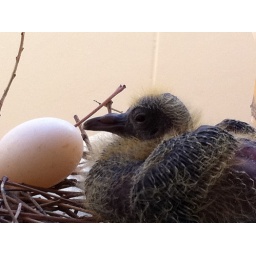
Small bird in my window